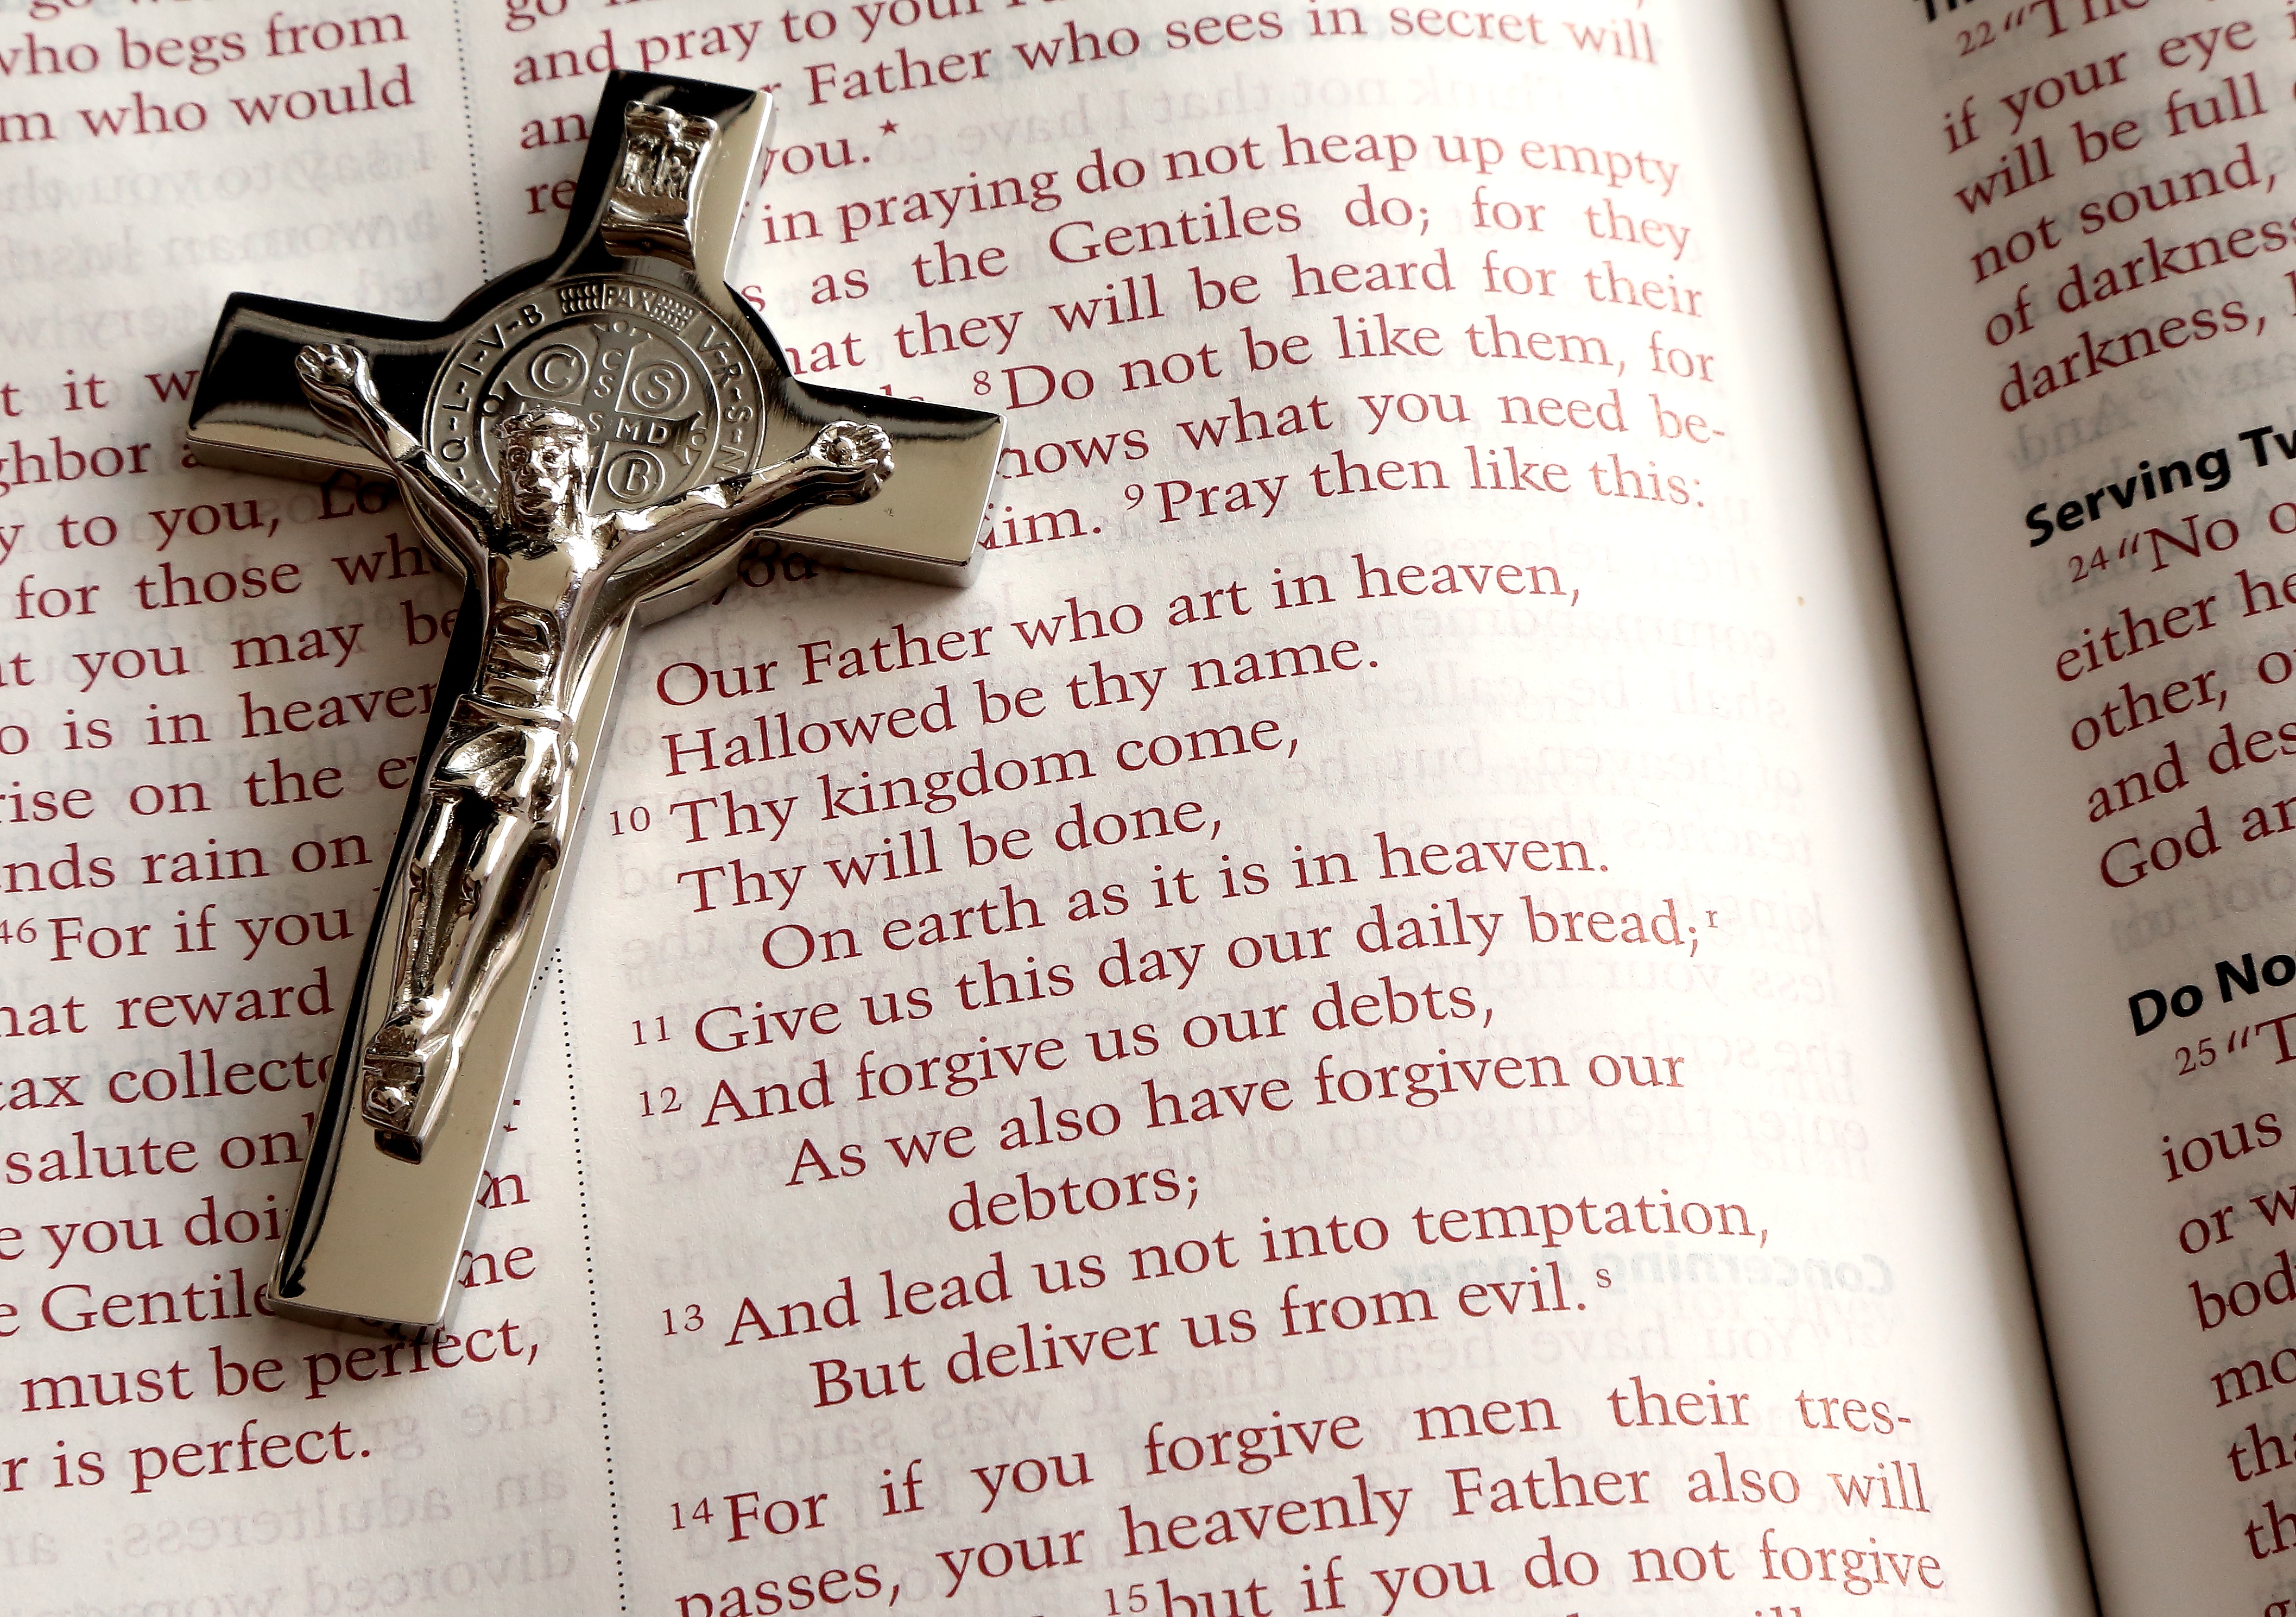
writing, book, red, symbol, religion, cross, black, christian, bible, spiritual, pray, brand, font, religious, catholic, study, text, faith, jesus, prayer, christianity, holy, god, crucifix, rosary, spirituality, lord's prayer, our father